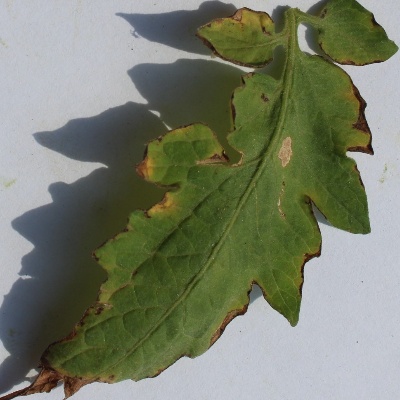
Crop: Tomato
Condition: leaf blight